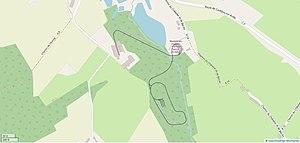
Compagnie du Chemin de Fer de Semur en Vallon (OpenStreetMap)
La Compagnie du Chemin de Fer de Semur en Vallon exploite à Semur-en-Vallon le petit train de Semur, un chemin de fer touristique à voie étroite de 4 km de long avec un écartement des rails de 600 mm.